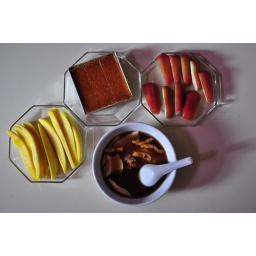
breakfast of green mango, custard, rose apple, tofu in ginger broth